Nancy Reagan

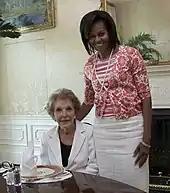
Reagan with First Lady Michelle Obama at a White House luncheon, June 3, 2009

In her memoirs, Reagan stated, "I felt panicky every time [Ronald Reagan] left the White House". Following the assassination attempt, she strictly controlled access to the president; occasionally, she even attempted to influence her husband's decision making.